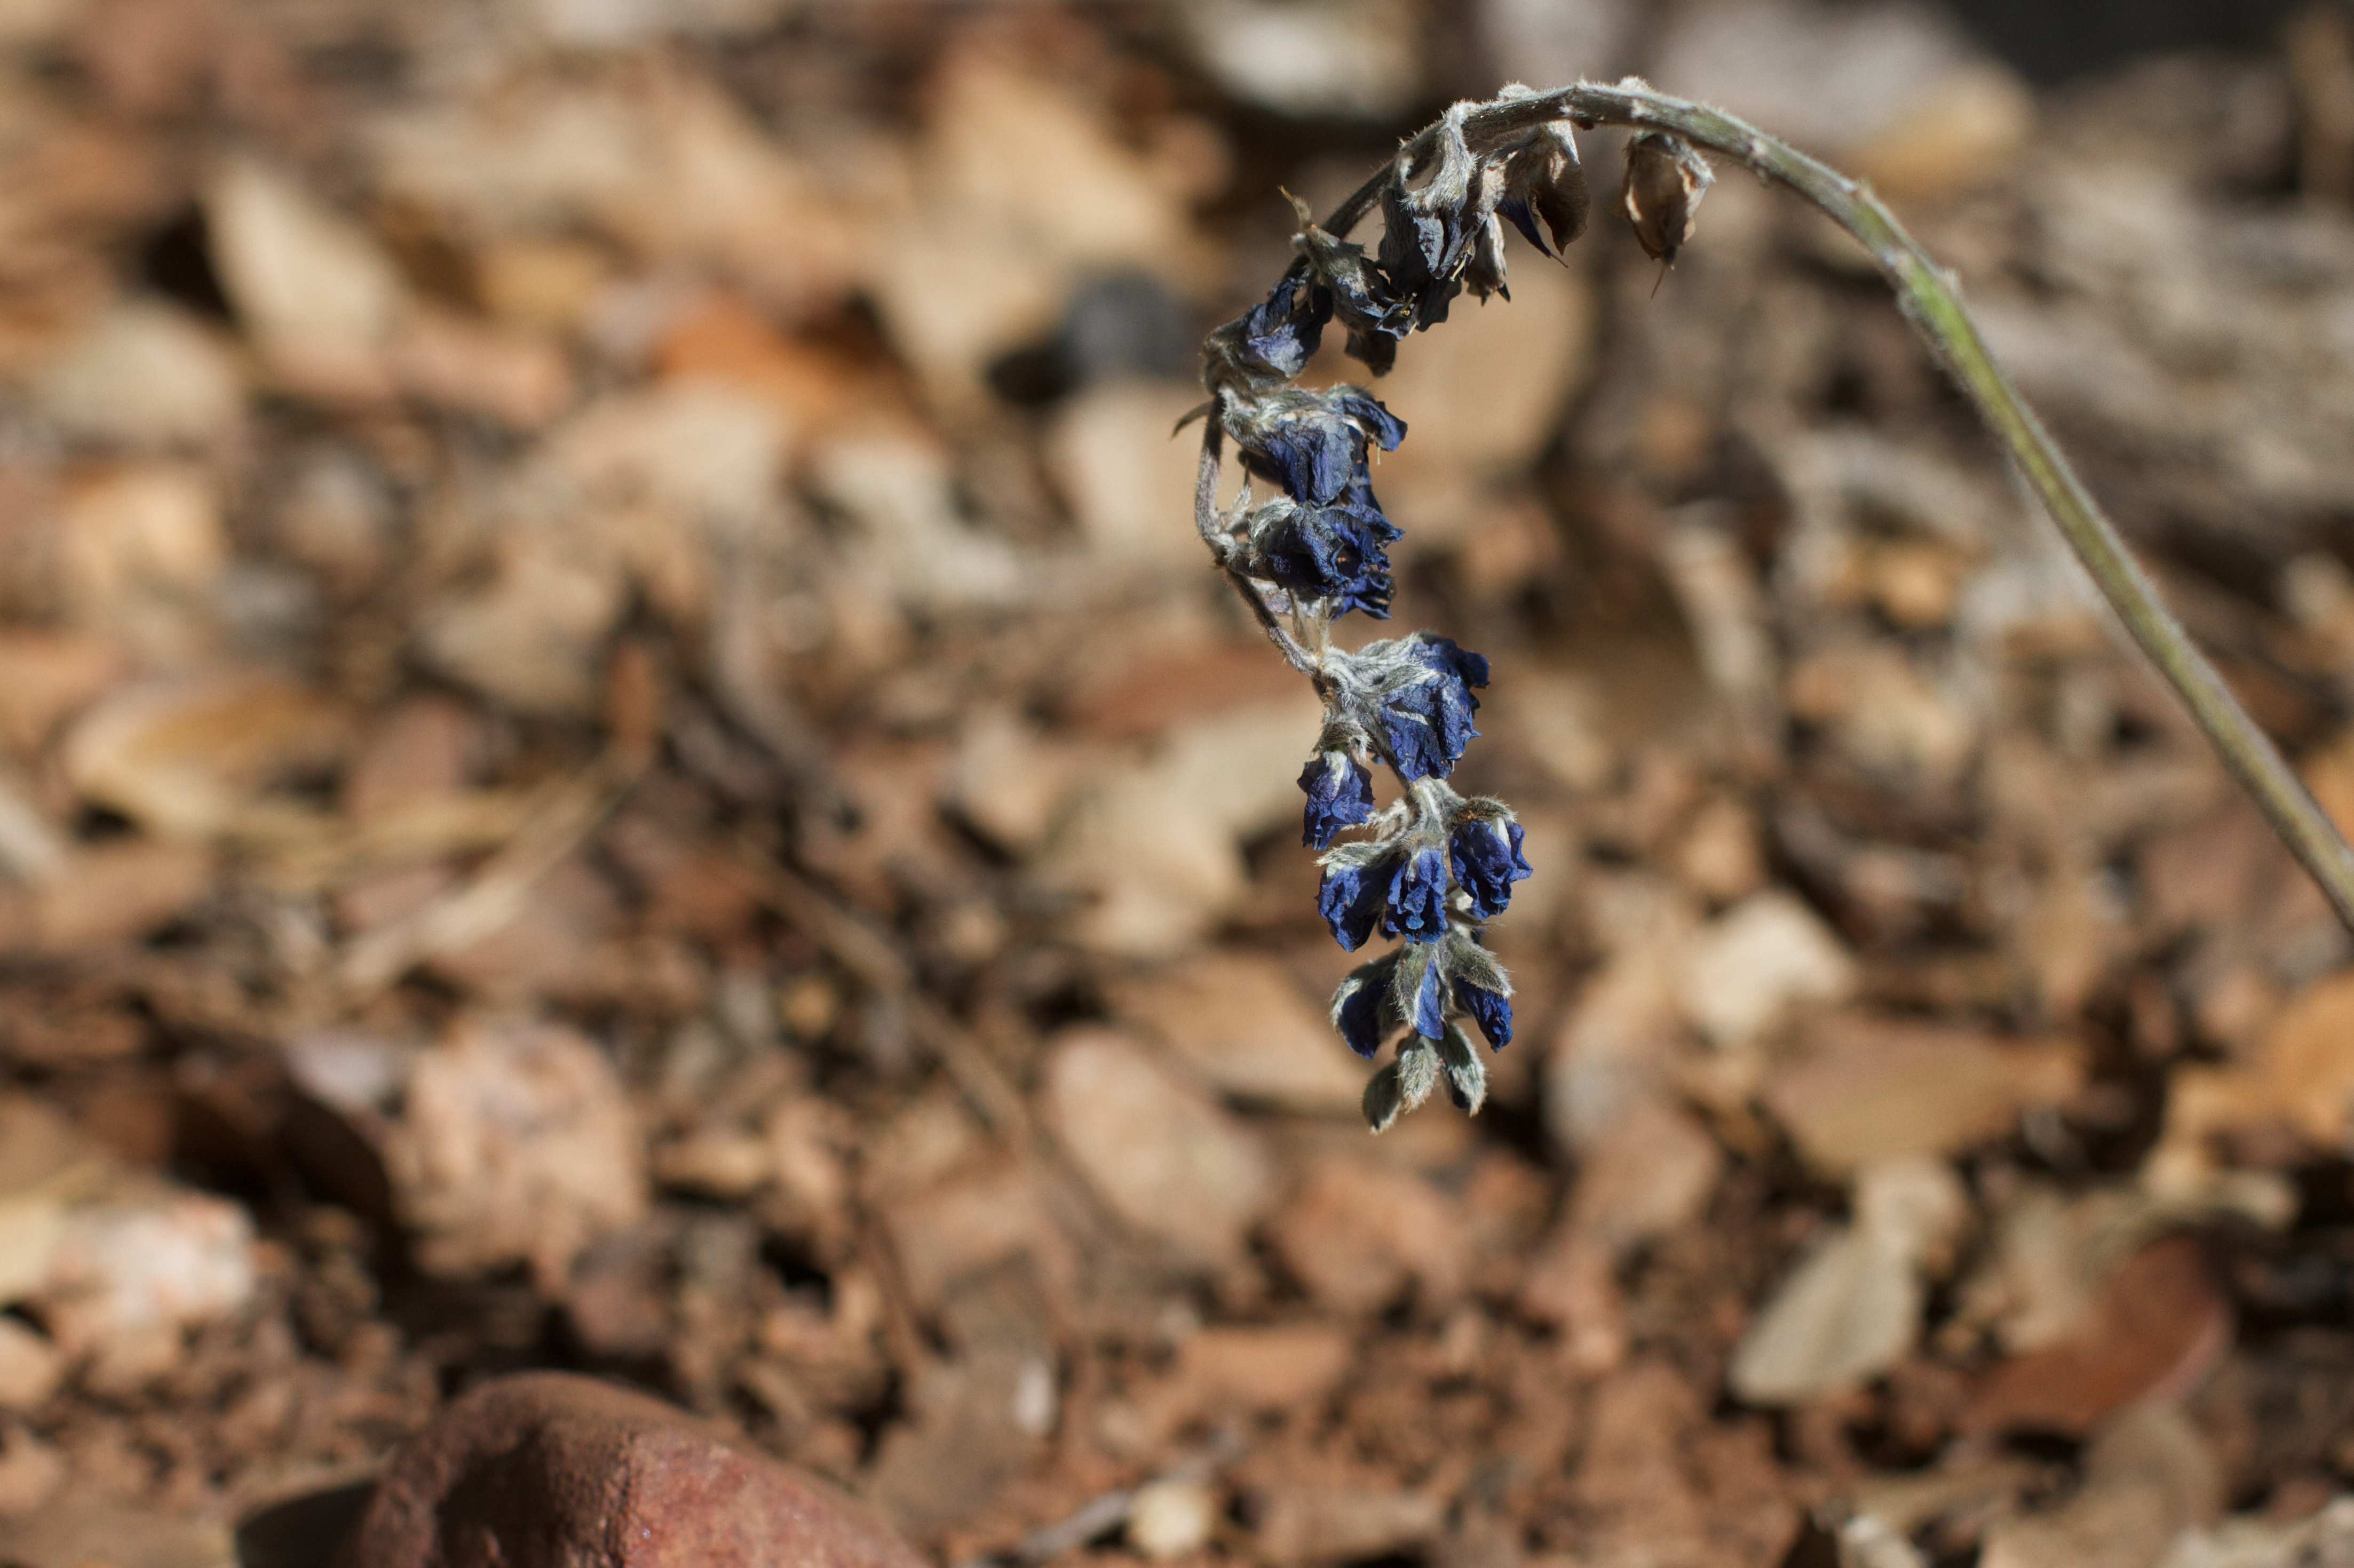
nature, leaf, flower, wildlife, soil, flora, fauna, invertebrate, close up, macro photography